Diplobune

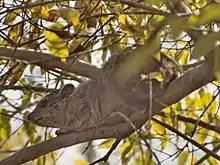
A southern tree hyrax ("Dendrohyrax arboreus"), an arboreal folivore

Based on agility scores employed for animal locomotion, ranging from 1 as extra slow to 6 as fast, "D. minor" best fitted in the Category 2 (slow) to Category 3 (medium slow) range of agility scores. Although it is not possible to eliminate it from the Category 1 score (extremely slow like sloths), the lack of variability of inner ear morphologies compared to tragulids suggest unlikeliness of such low speed. "D. minor" was definitely not a fast-moving animal, however, consistent with its postcranial morphology. Its ear morphology and measurements compared to other artiodactyls do suggest that its locomotion was distinct and peculiar. An aquatic or semi-aquatic lifestyle is eliminated as an option for "Diplobune" as a result of its ear morphology, currently leaving arborealism/semi-arborealism as the main suggested lifestyle of "Diplobune".